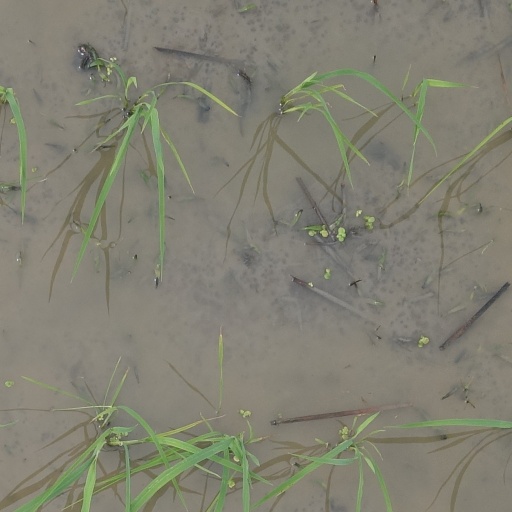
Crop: rice